Mariàngela Vilallonga

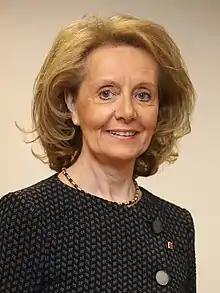
Mariàngela Vilallonga official portrait 2019 (cropped)

Her father was the tailor Josep Vilallonga. Born in Girona, she grew up in Llagostera. She studied primary school in the Carmelites of the municipality and the elementary baccalaureate at the Institut de Girona. Later she studied at the Institut Jaume Vicens Vives in Girona. She began a degree in Philosophy and Literature at the University of Girona, and graduated in Classical Philology at the Autonomous University of Barcelona. In September 1974 she defended her dissertation, La estructura omfàlica a l'epístola Ad Pisones d'Horaci, directed by Àngel Anglada Anfruns. In the same year she began to work as a teacher at the University College of Girona and married in 1975.